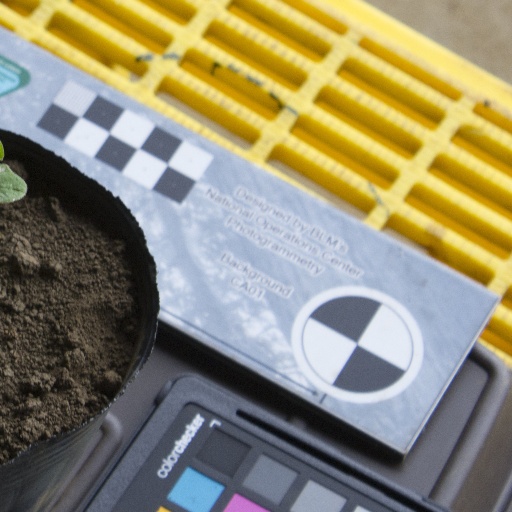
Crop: soybean